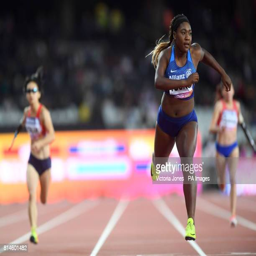
person wins the second heat during day